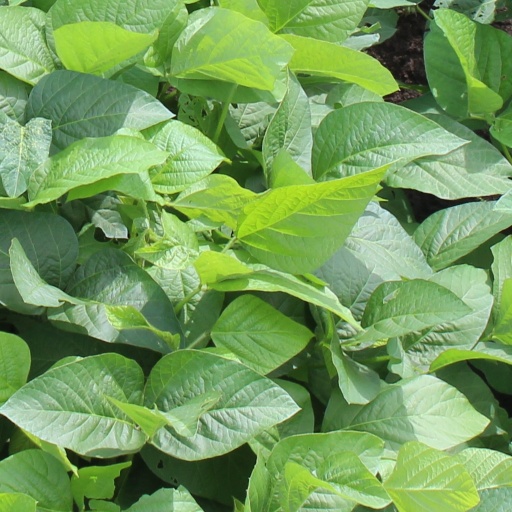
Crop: soybean